Daniel Thew Wright House

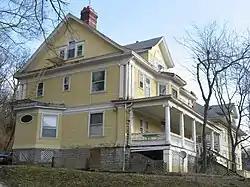
Front and western side

The Daniel Thew Wright House is a historic residence in the far western part of Cincinnati, Ohio, United States. Located in the neighborhood of Riverside, it was originally home to lawyer and federal judge Daniel Thew Wright, and it has been named a historic site because of its distinctive architecture.